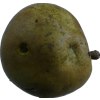
Label: pear